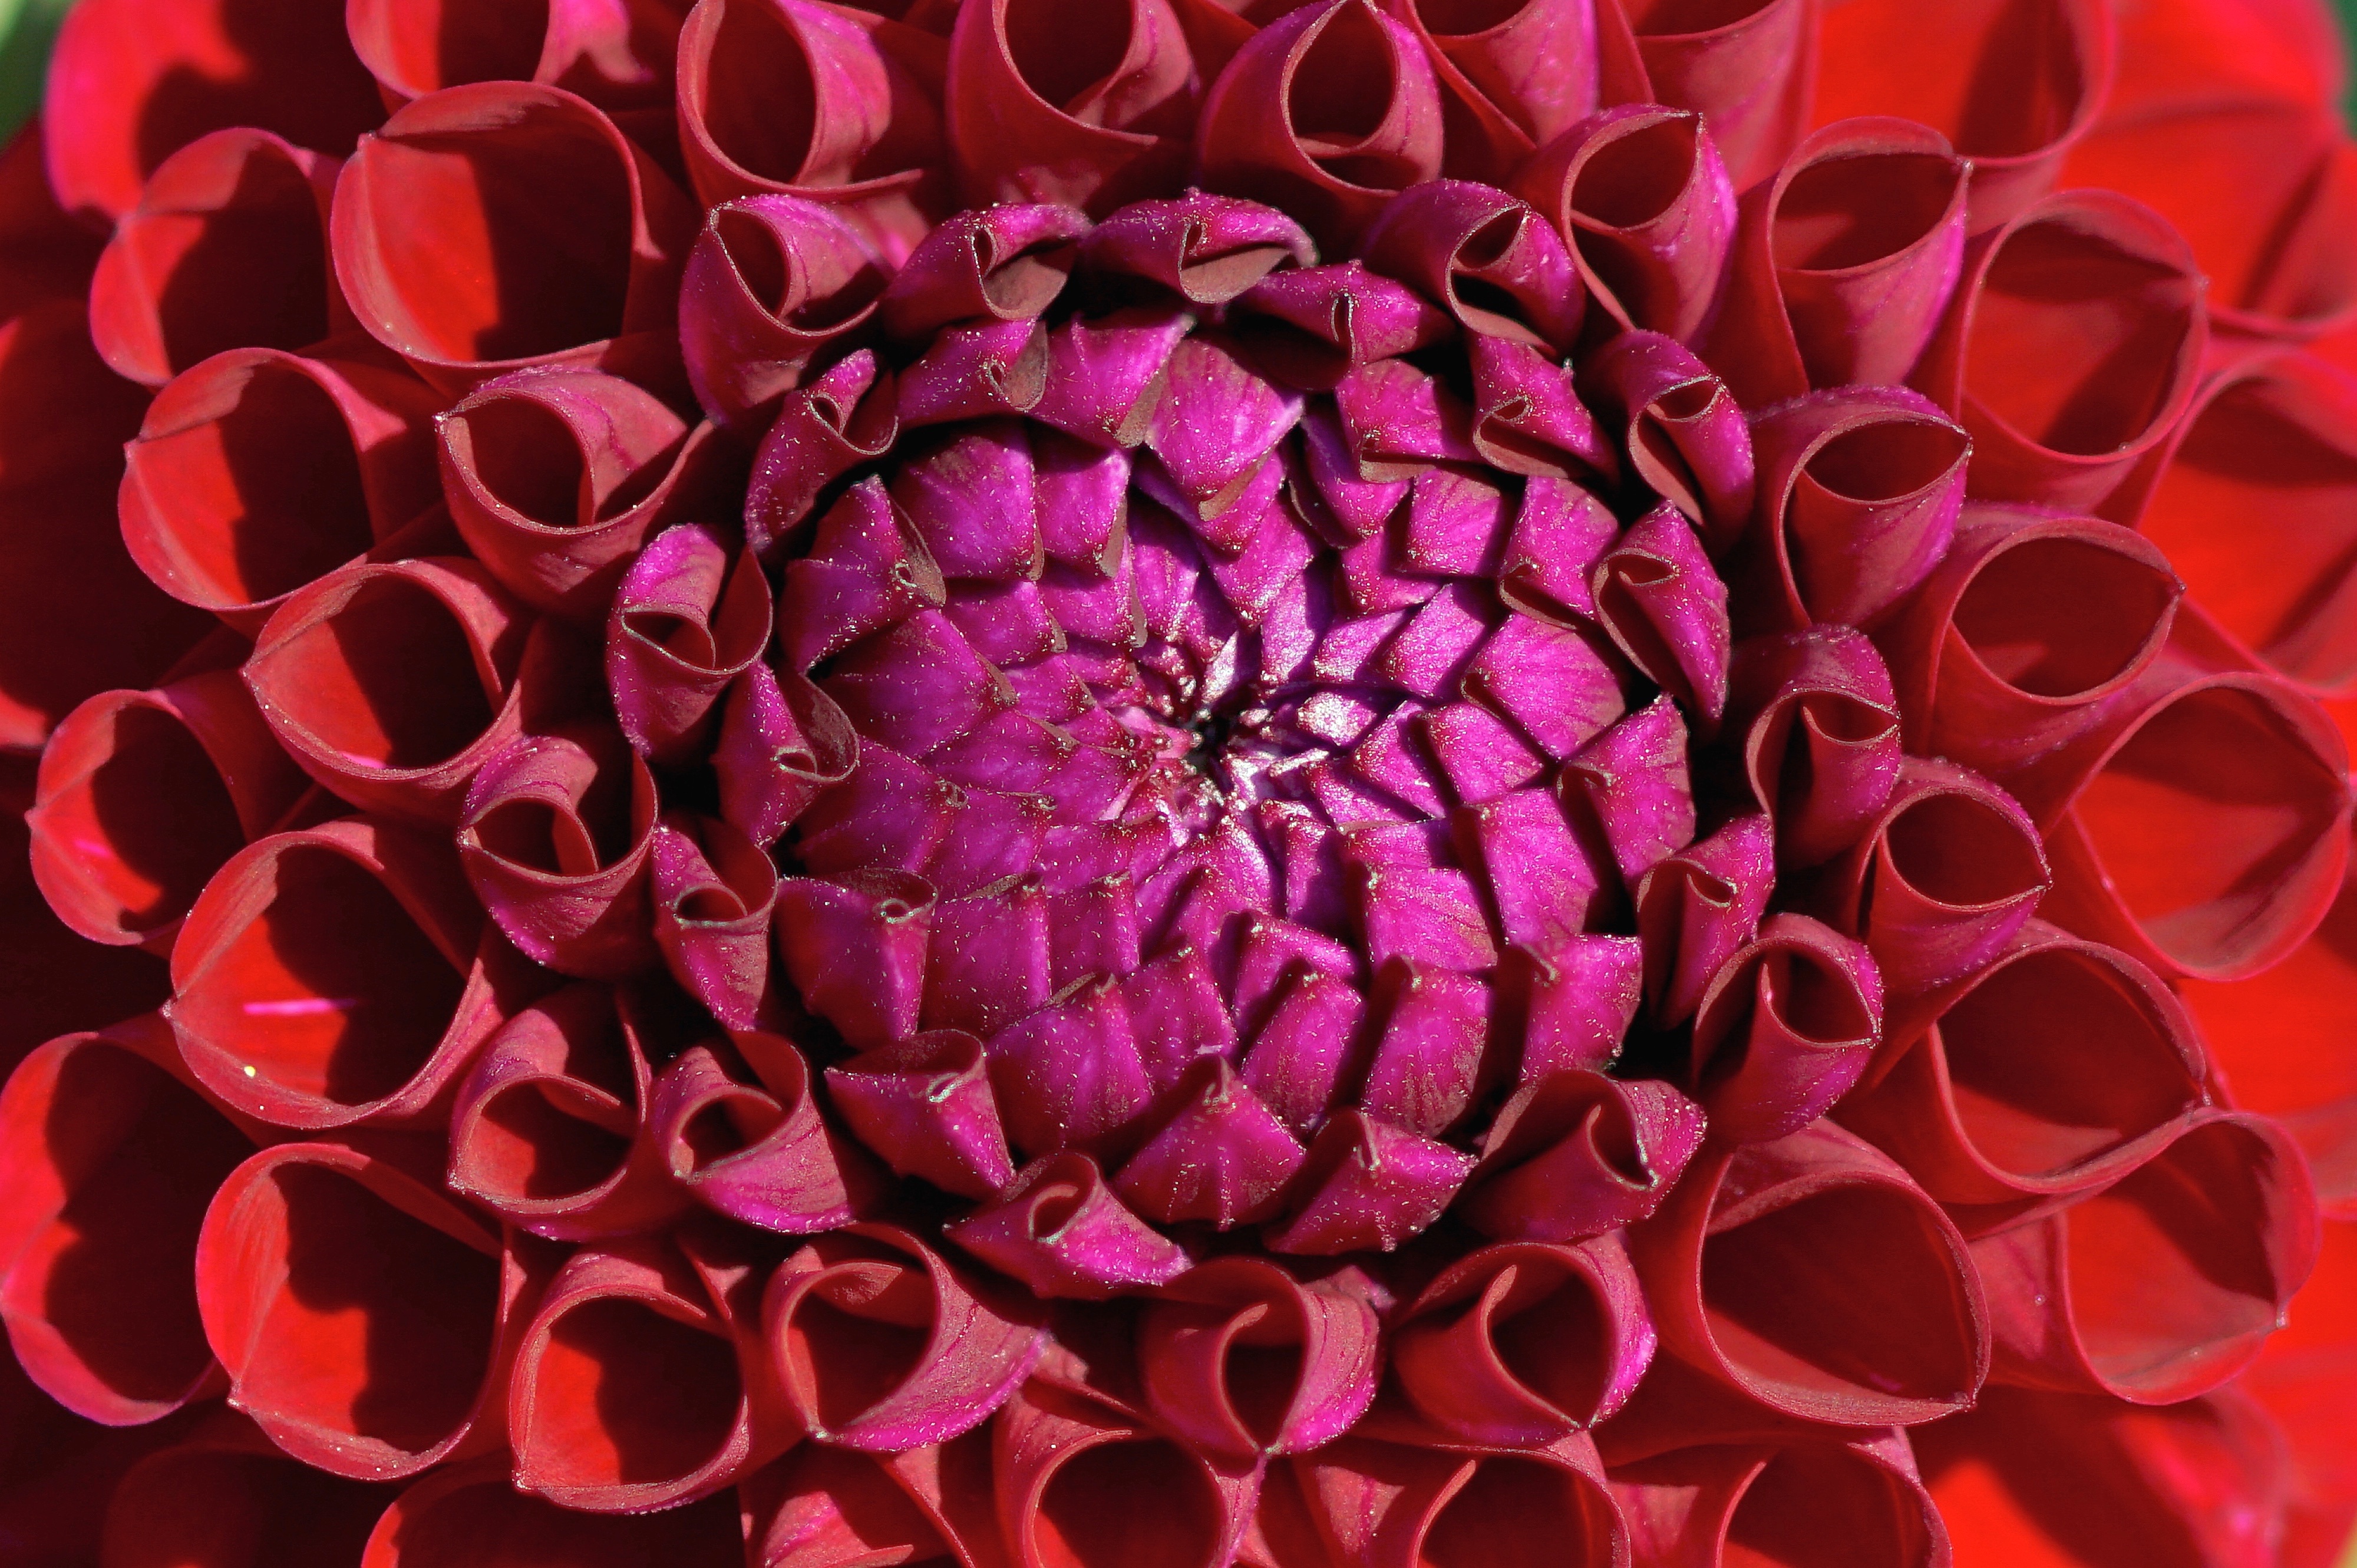
nature, blossom, plant, flower, petal, bloom, pattern, red, macro, autumn, garden, pink, flora, circle, close up, dahlia, red flower, background, petals, middle, flower garden, late summer, dahlia garden, macro photography, garden plant, flowering plant, daisy family, land plant, fractal art